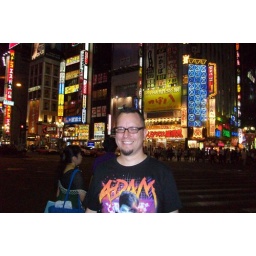
Taken by a cute Japanese girl, who took a second photo when a bus went by during the first try. Arigato! (thanks)